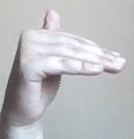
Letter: khaa